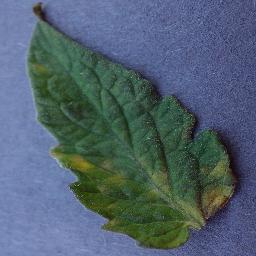
Label: Tomato___Leaf_Mold